Tina Roth-Eisenberg

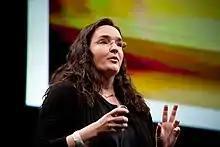
Eisenberg in 2012

Tina Roth Eisenberg is a Swiss designer based in Brooklyn, New York. She is best known for founding the Swiss Miss design blog and studio (stylized as "swissmiss" and "swiss-miss"). She is also the founder of Friends Work Here, CreativeMornings, TeuxDeux and Tattly.